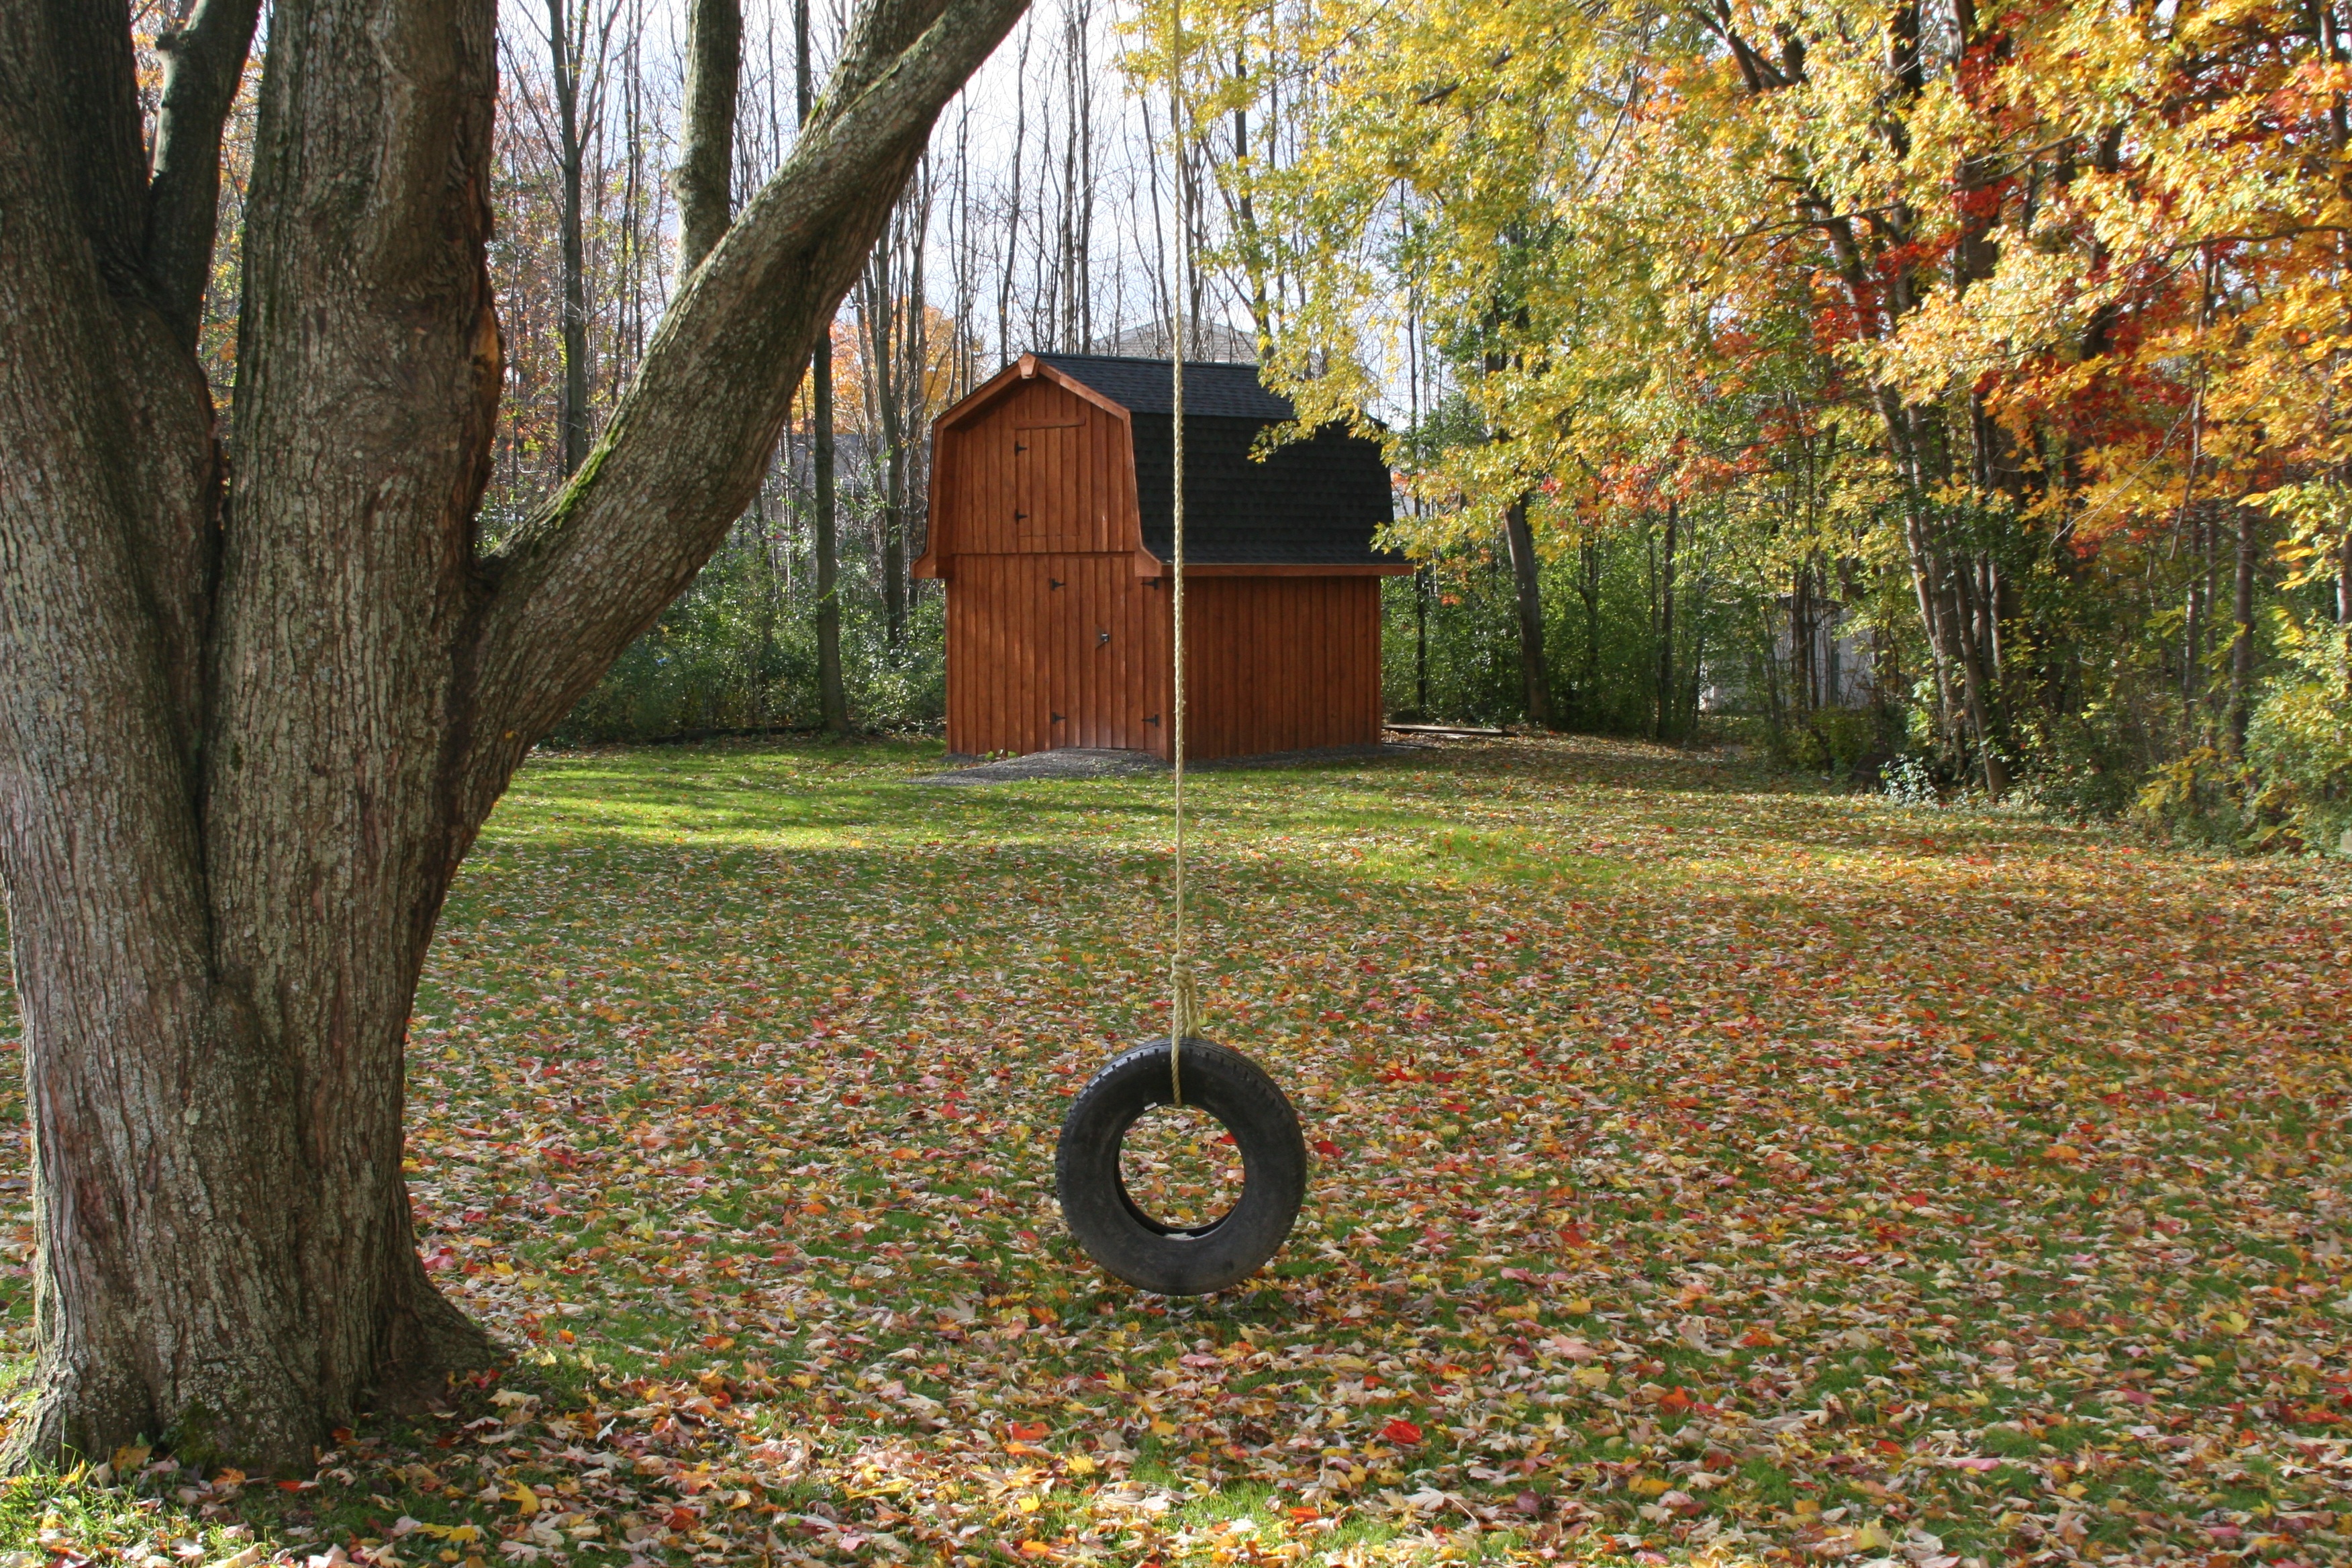
tree, forest, grass, plant, lawn, leaf, flower, barn, autumn, backyard, botany, garden, season, swing, tire, shrub, deciduous, woodland, yard, woody plant